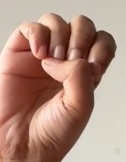
ASL sign: E